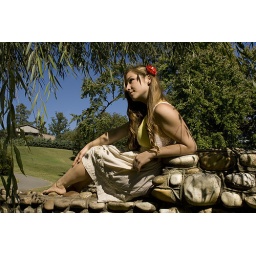
Logan sitting on the stone bridge under a willow tree at Maymont Park.